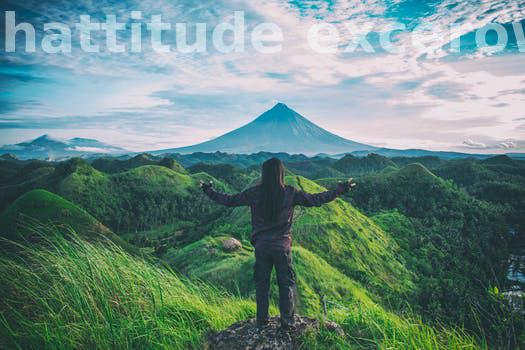
Label: Watermark